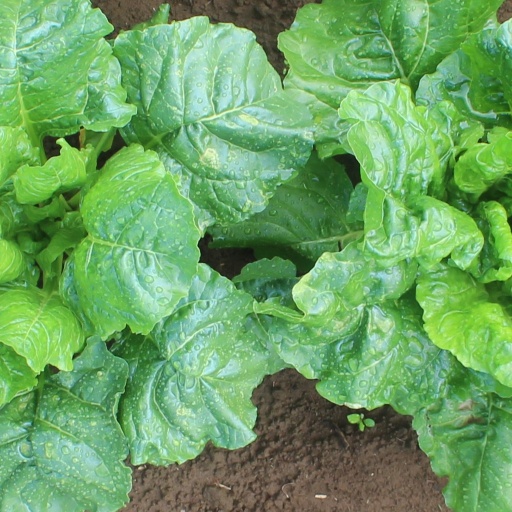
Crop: sugar beet